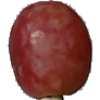
Label: Grape Pink 1